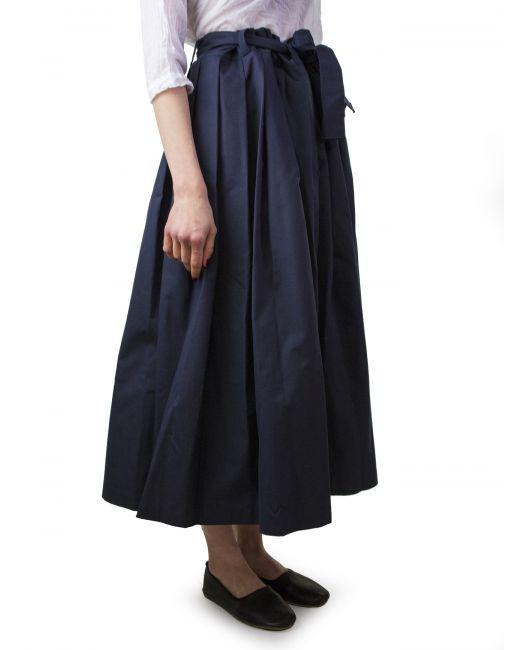
Damen weiße Langarmbluse mit vollem blauem, langem, flauschigem Rock